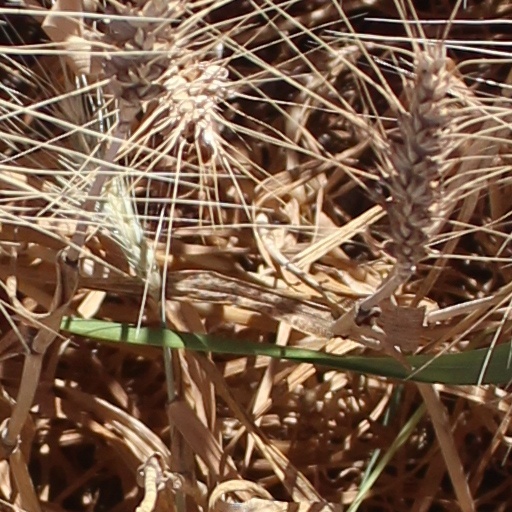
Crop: wheat